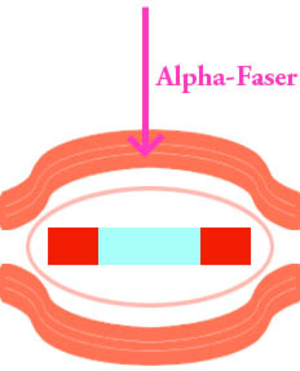
Le fuseau neuromusculaire est un mécanorécepteur constitué de fibres musculaires modifiées. Disposé parallèlement aux fibres du muscle, il est sensible à l'allongement de celui-ci, et traduit un stimulus mécanique en un message nerveux.